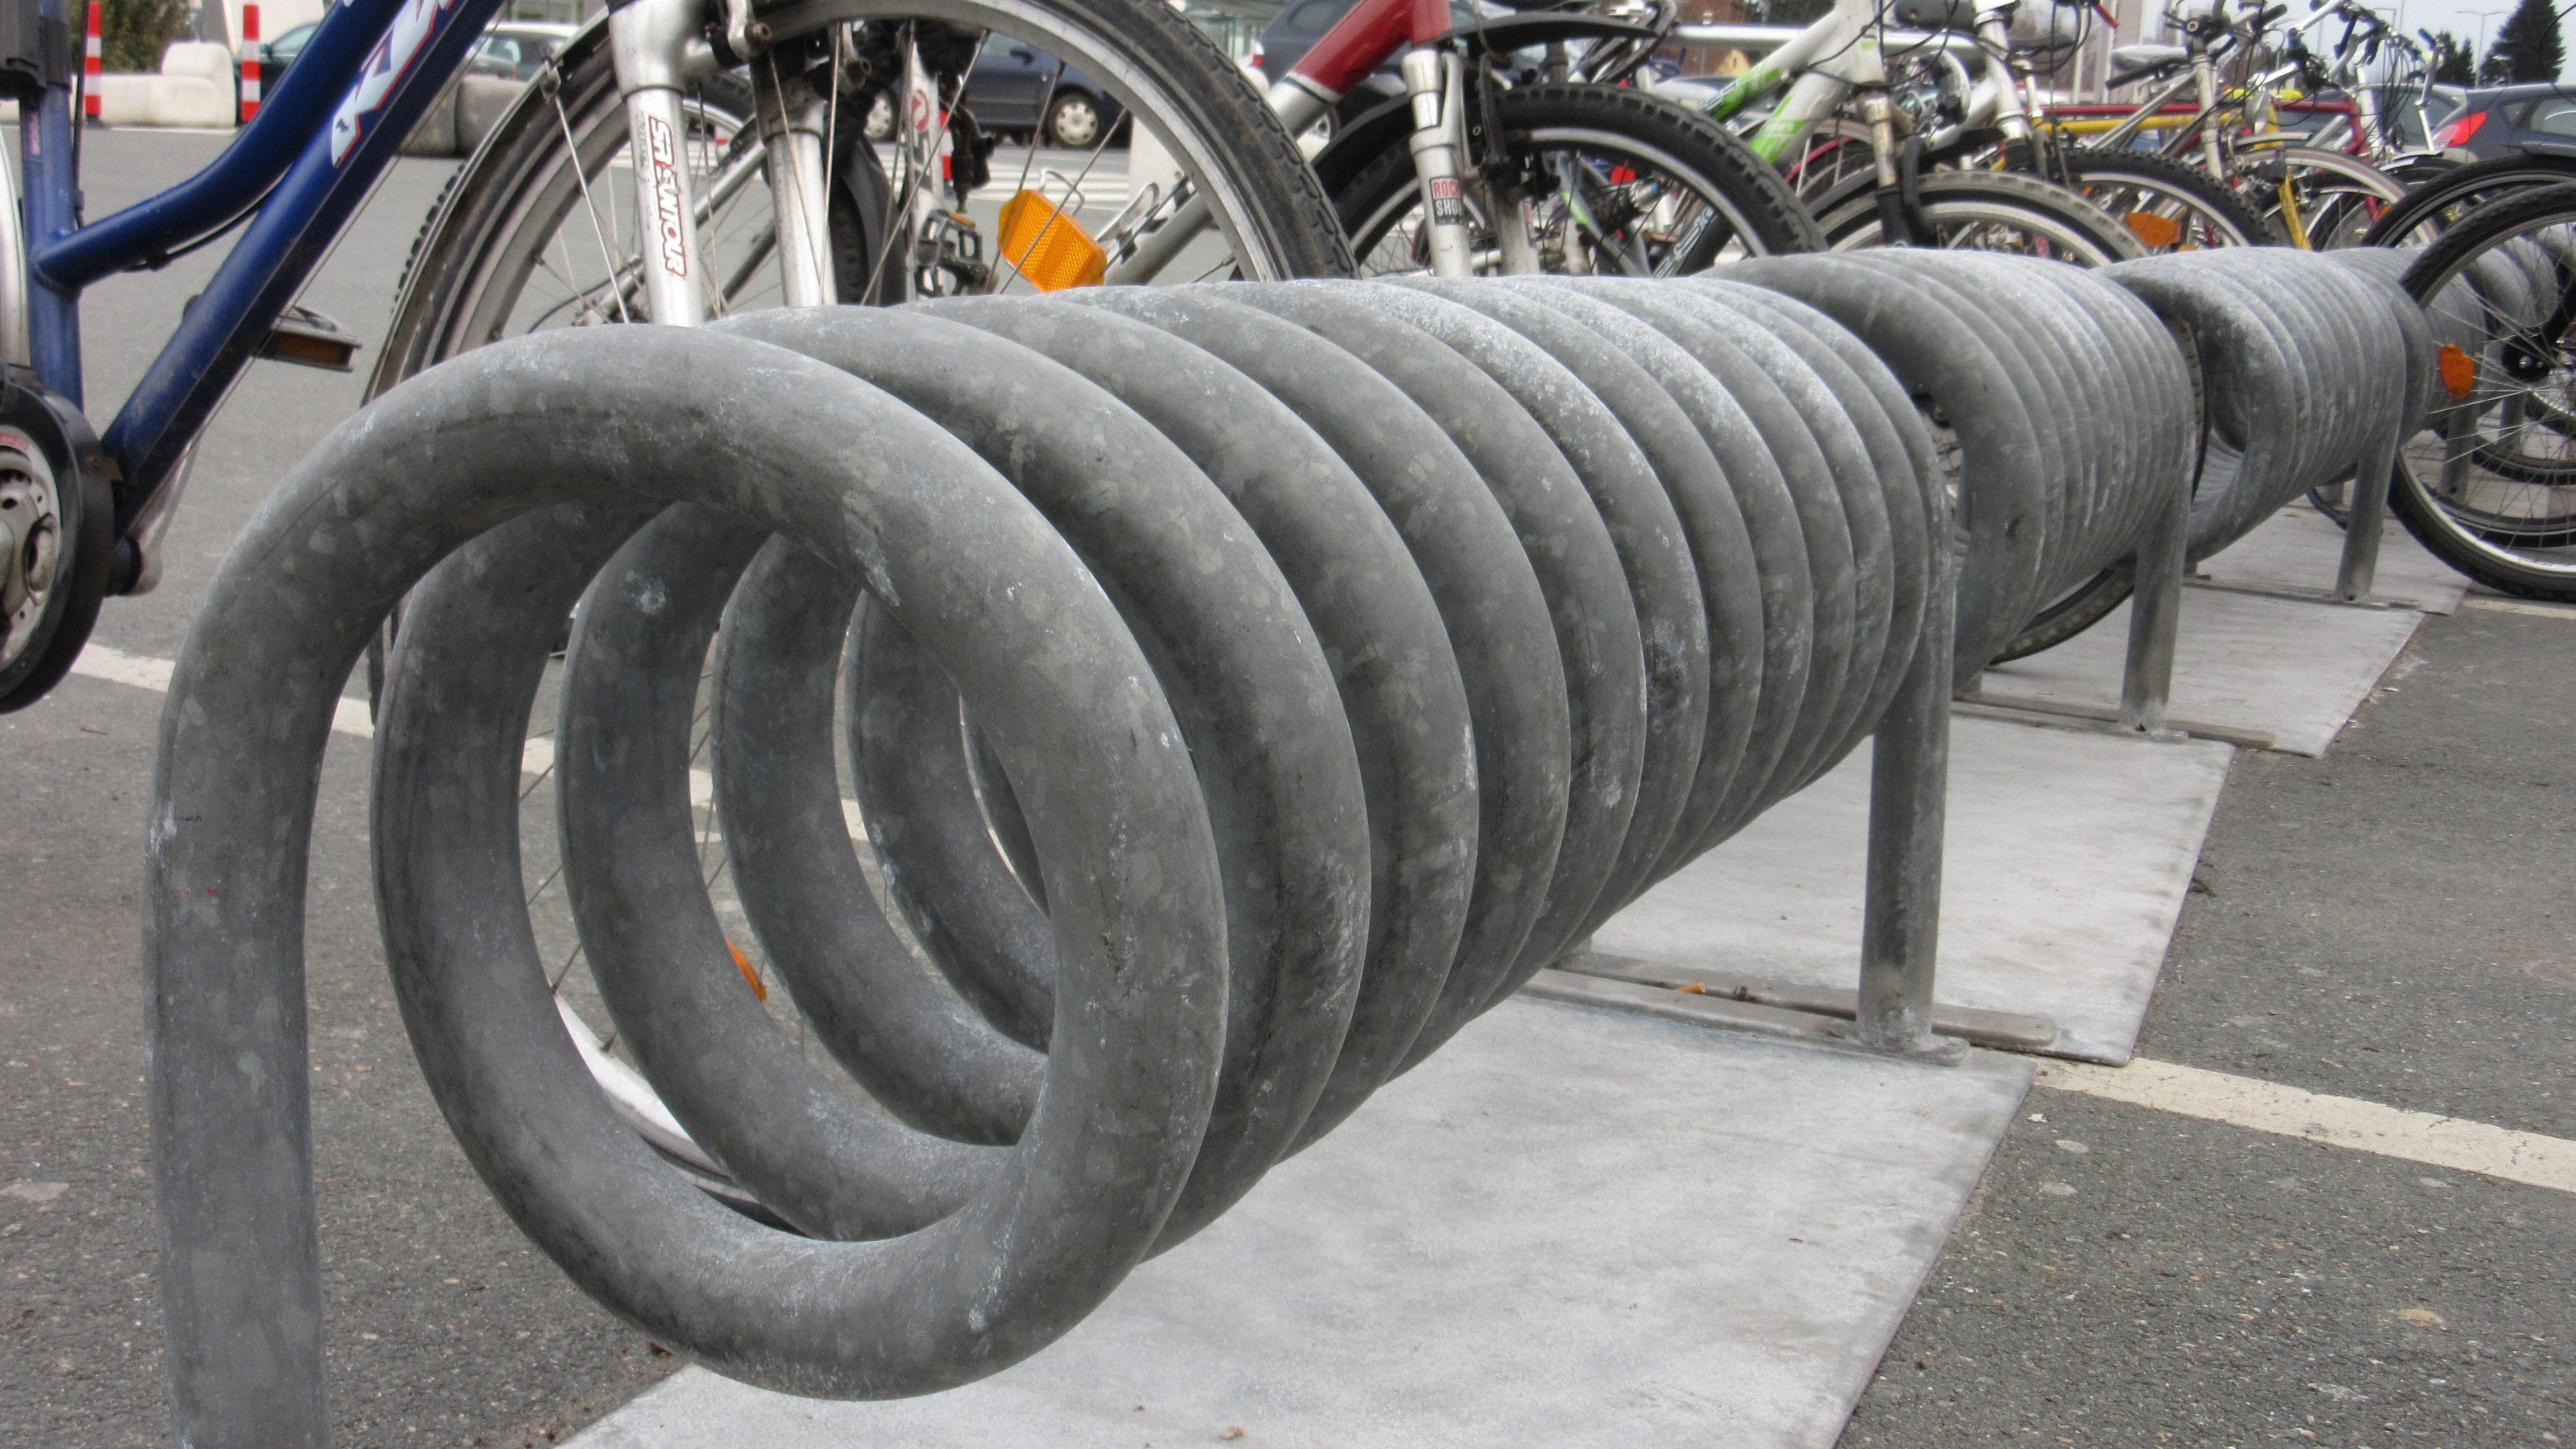
wheel, tube, vehicle, metal, tire, rim, helix, wrapped, coiled, bike racks, zinc plated, screw line, automotive exterior, automotive tire, aircraft engine